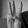
ASL letter: W